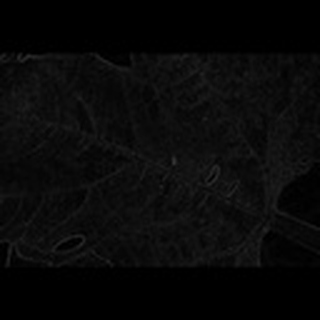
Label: cotton_powdery_mildew